Ski-jump (aviation)

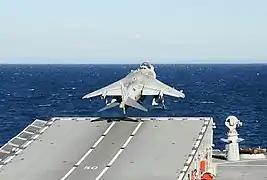
An AV-8B launches from the Italian Navy aircraft carrier Cavour

On Short Take-Off But Arrested Recovery aircraft carriers (STOBAR), conventional aircraft are launched using a ski-jump. The pilot increases the aircraft's thrust by switching on the afterburners, while holding the plane by braking. Two panels are raised from the deck of the aircraft carrier in front of the aircraft's main landing gear, ensuring the plane remains motionless. Upon command, the pilot releases the brake; the panels from the deck drop back into their slots; and the aircraft rapidly taxis forward under maximum thrust. Rolling over the ski ramp launches the plane both upward and forward.